Don Jazzy

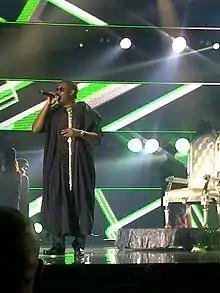
Don Jazzy performing in 2014

In 2004, Don Jazzy collaborated with D'Banj to form Mo' Hits Records. In the next two years, Don Jazzy produced the albums "No Long Thing" and "Rundown/Funk You Up". Around this time, Don Jazzy developed a recognizable producer/artist tags, "It's Don Jazzy Again!".